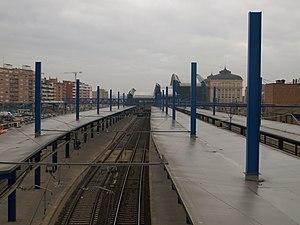
La gare de Lérida Pyrénées est une gare ferroviaire espagnole appartenant à ADIF située à Lérida, en Catalogne. C'est un important centre de communication entre l'intérieur de la péninsule ibérique, les grandes villes du corridor méditerranéen et la frontière française. La gare est composée de deux bâtiments : l'ancien bâtiment voyageurs et l'annexe construite lors de l'arrivée du train à grande vitesse à Lérida.